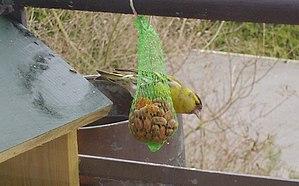
Le Tarin des aulnes est une espèce de passereaux partiellement migratrice de la famille des fringillidés.